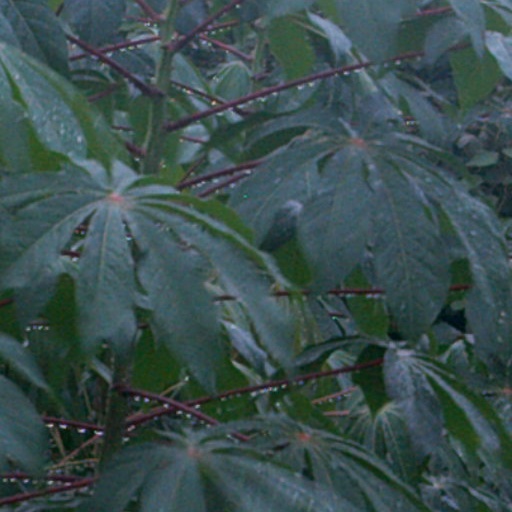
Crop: cassava